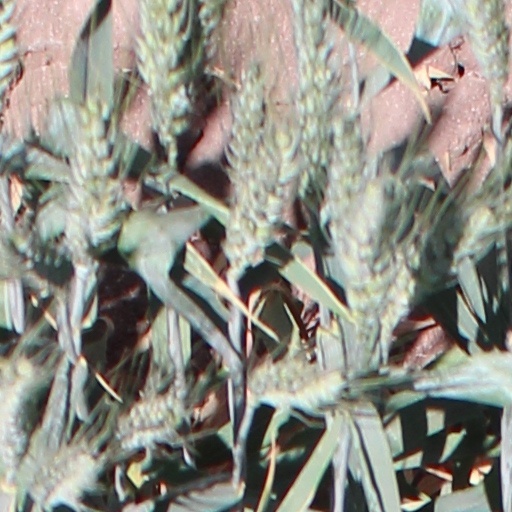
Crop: wheat